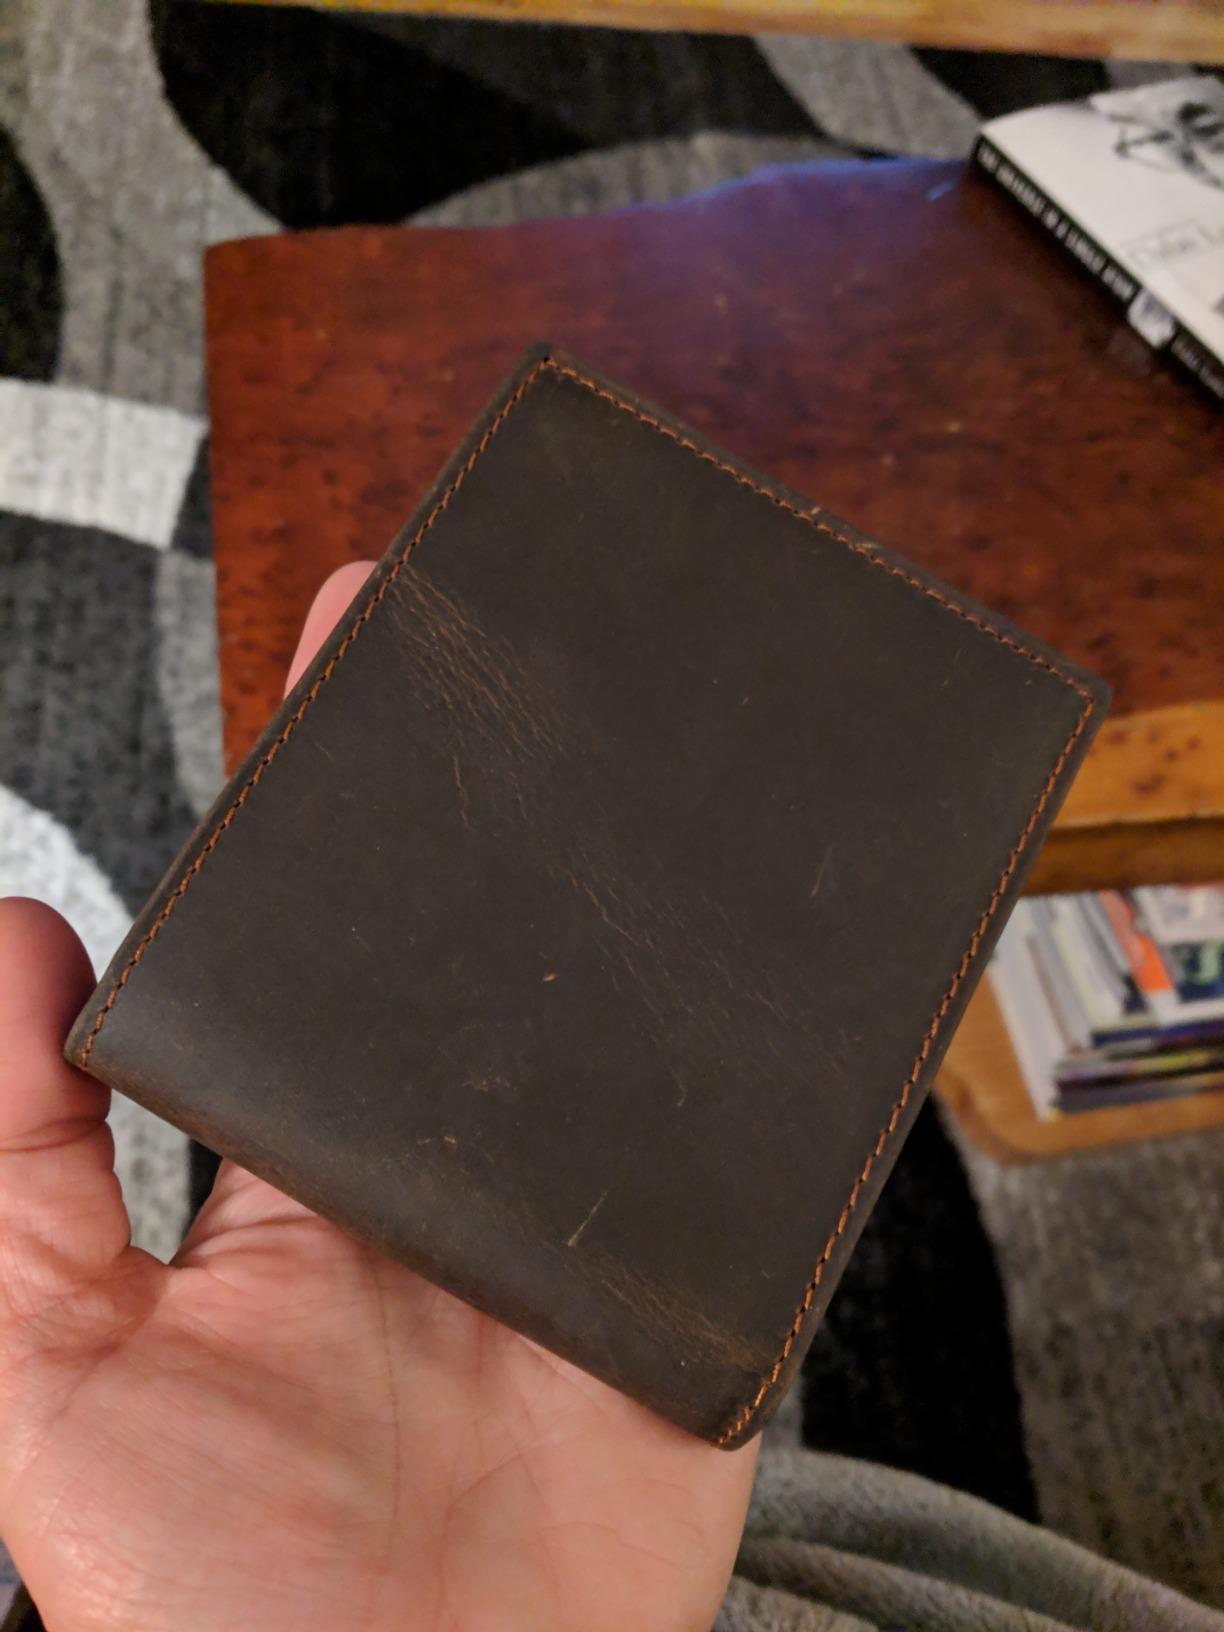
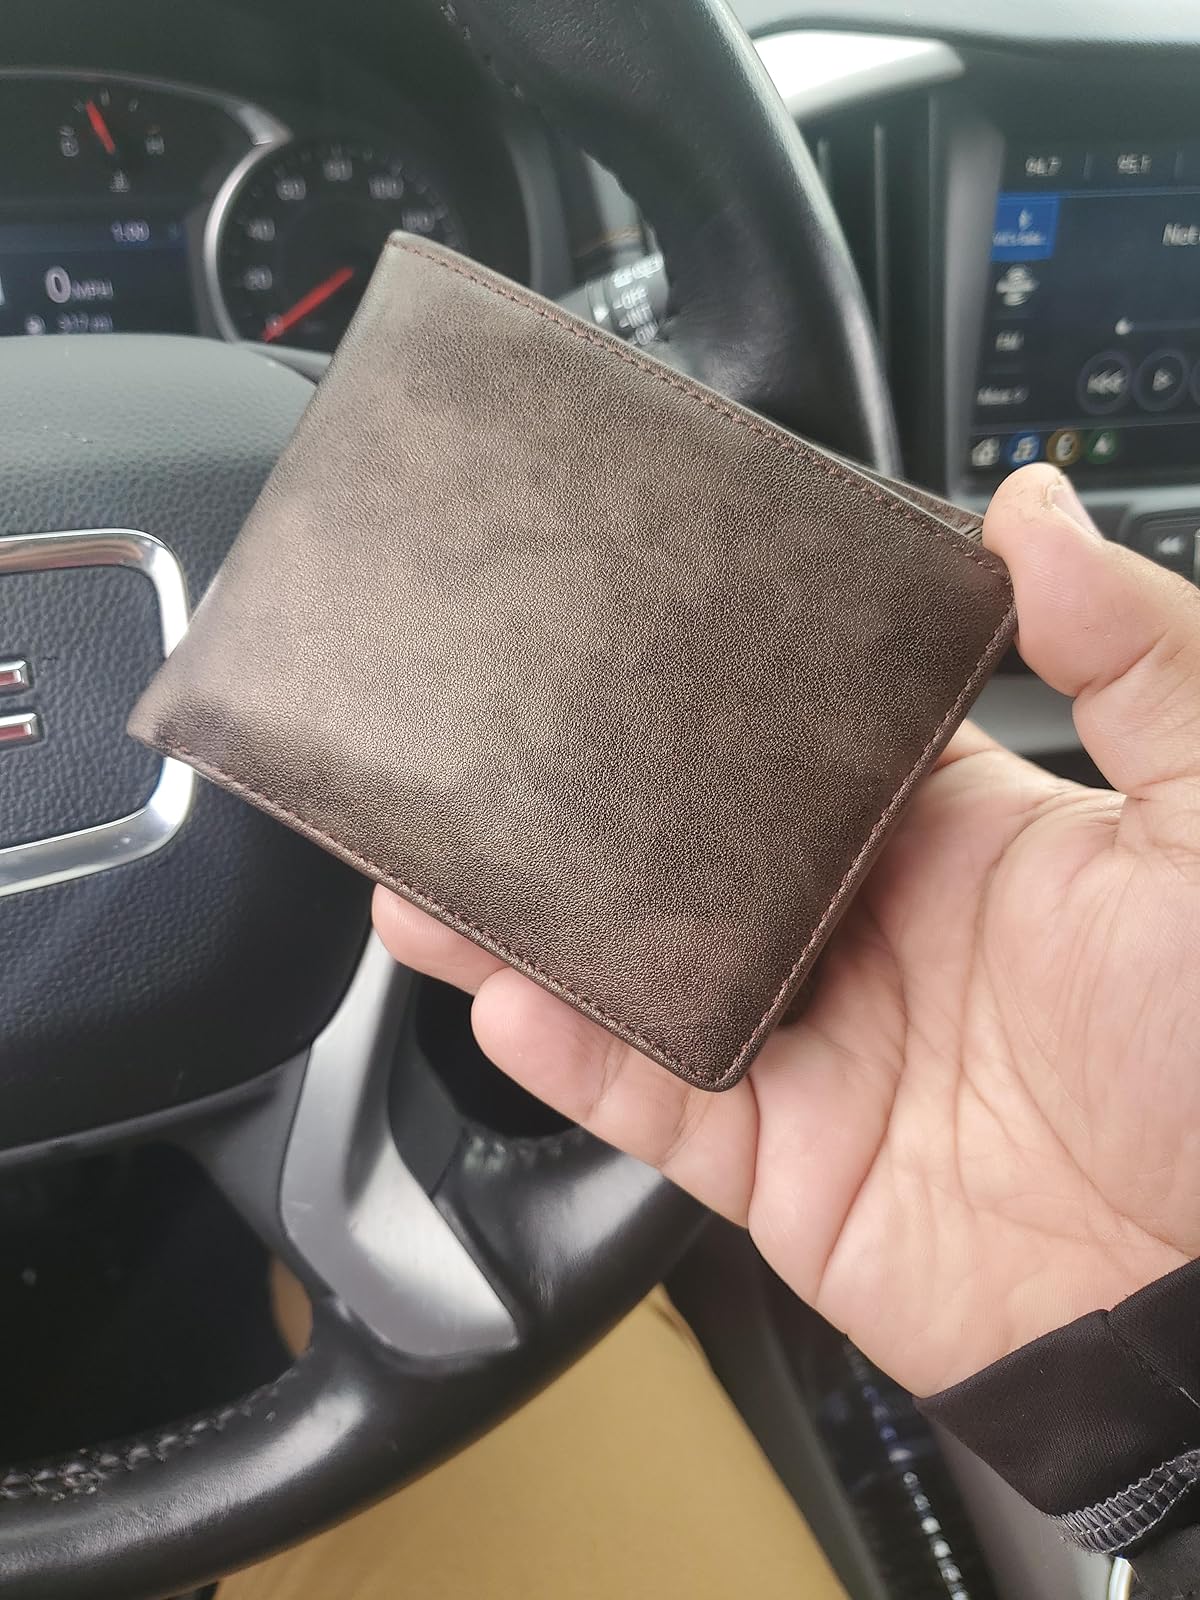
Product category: accessories_wallet
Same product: no